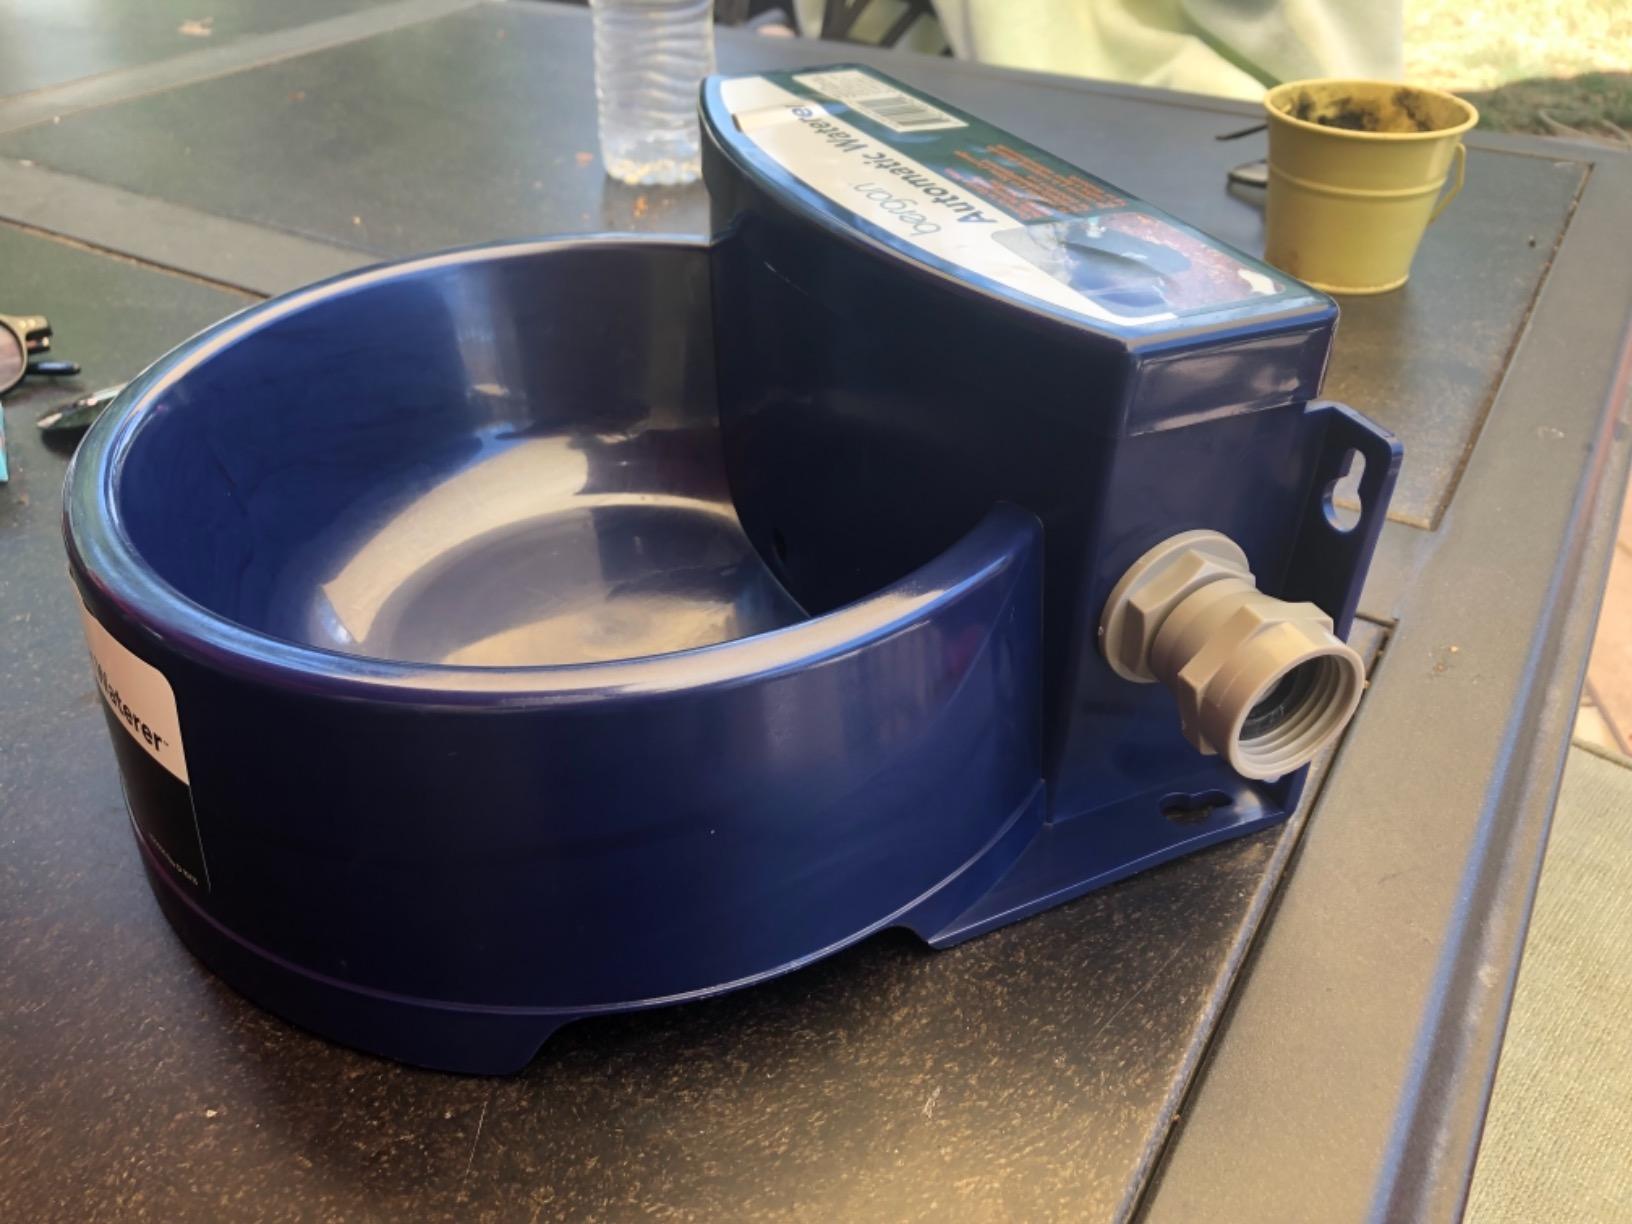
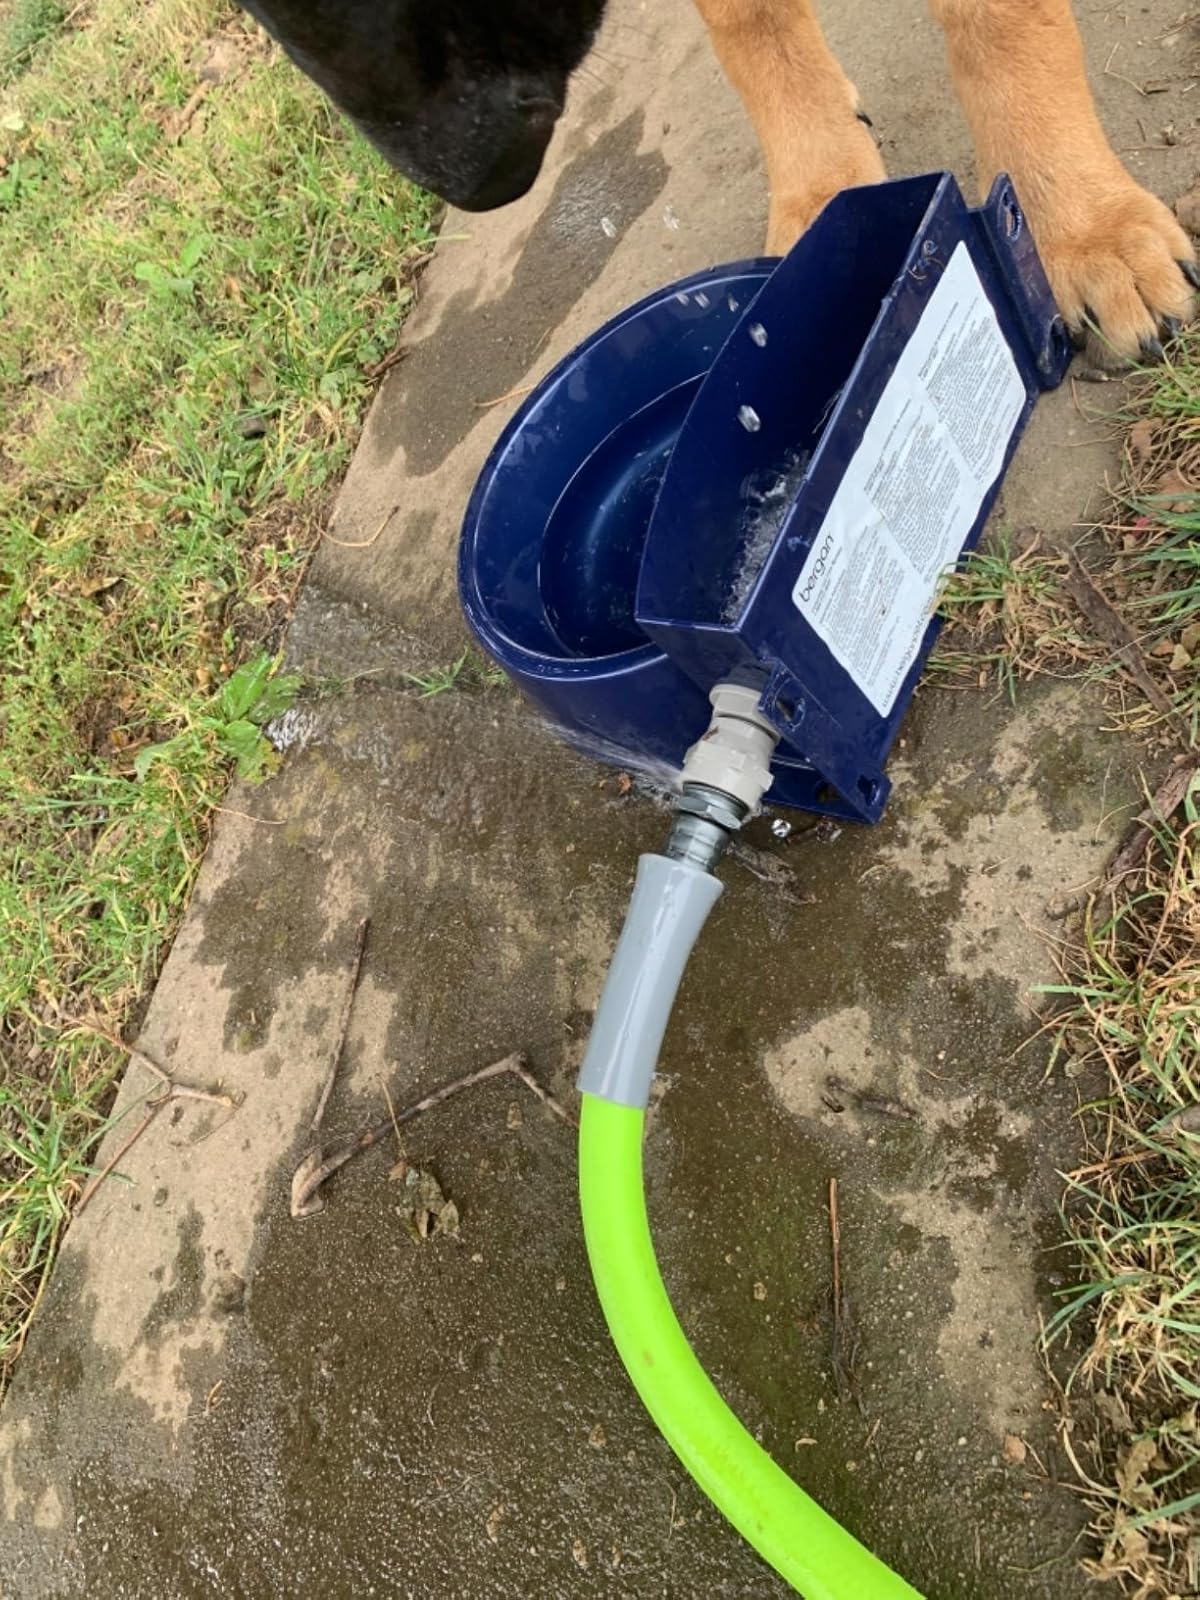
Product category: items_bowl
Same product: yes